Kaplice

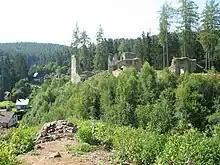
Ruin of Pořešín Castle

The first written mention of Kaplice is in a deed of Pope Alexander IV from 1257, according to which it was property of the monastery in Milevsko. It was founded as the market village on an important trade route, connecting Upper Austria with South Bohemia. The advantageous position was the main factor of its rapid development.